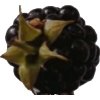
Label: blackberry